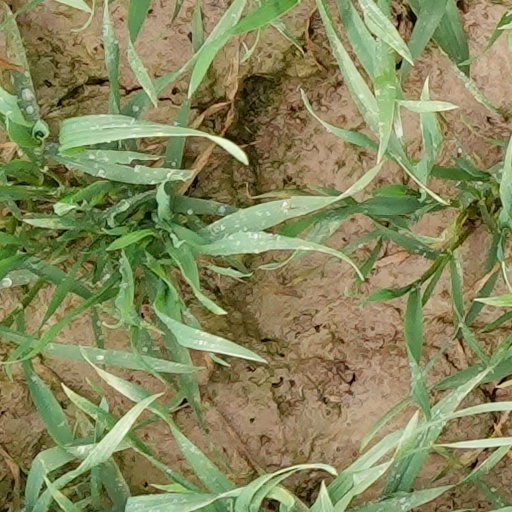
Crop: wheat